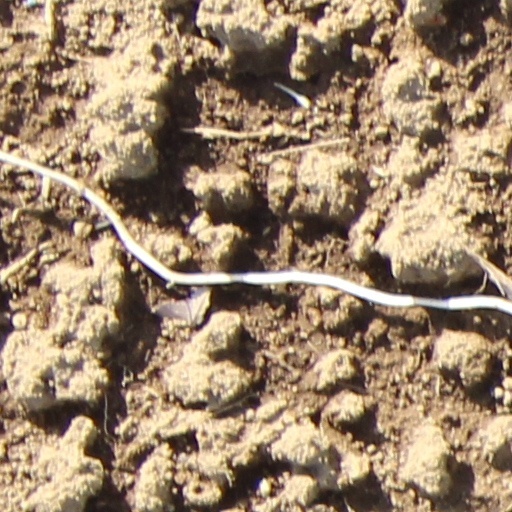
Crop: wheat